Donald Farmer

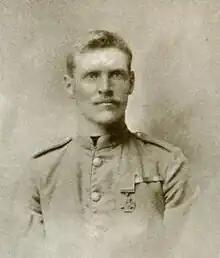

Lieutenant-Colonel Donald Dickson Farmer VC (28 May 1877 – 23 December 1956) was a Scottish recipient of the Victoria Cross, the highest and most prestigious award for gallantry in the face of the enemy that can be awarded to British and Commonwealth forces.